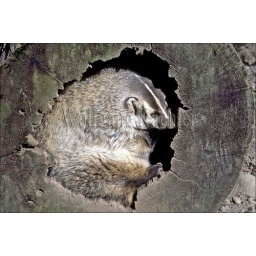
Usa, washington, badger sitting in hollow trunk of tree